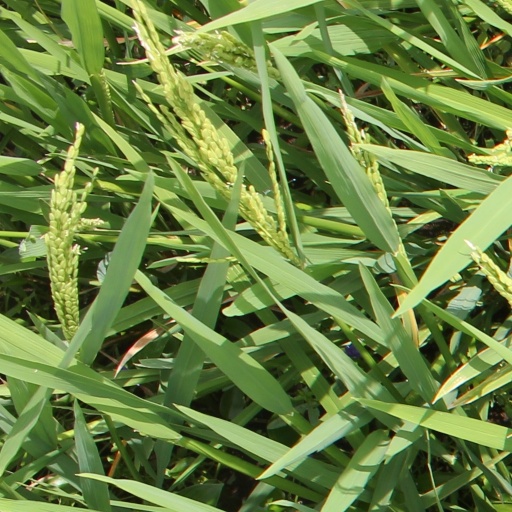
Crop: rice